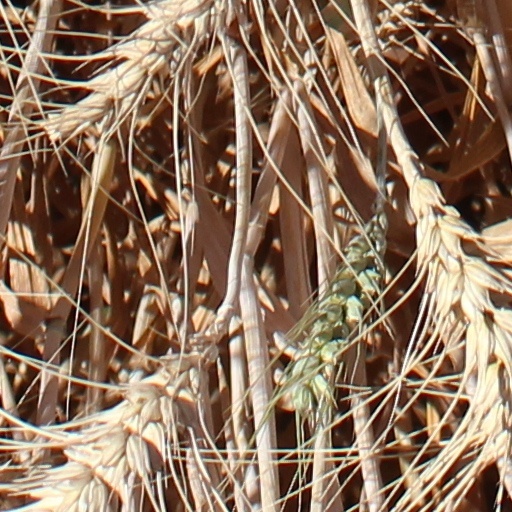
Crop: wheat